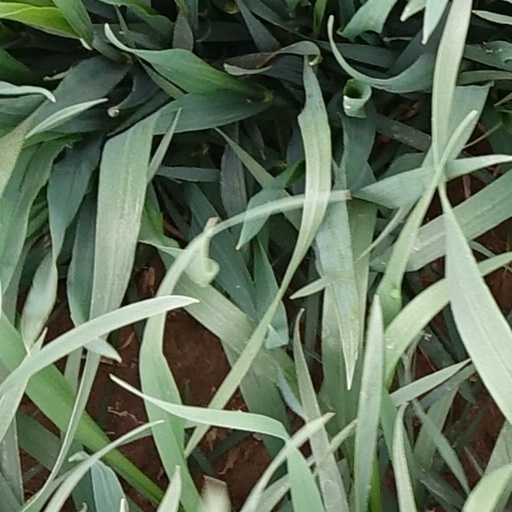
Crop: wheat